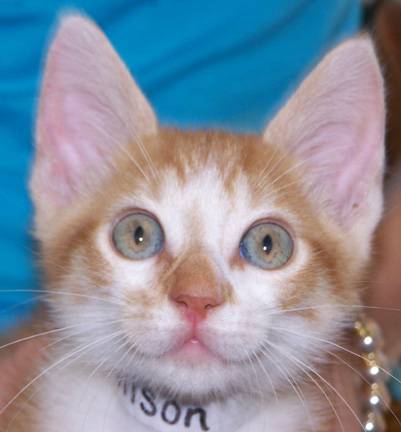
Label: cat